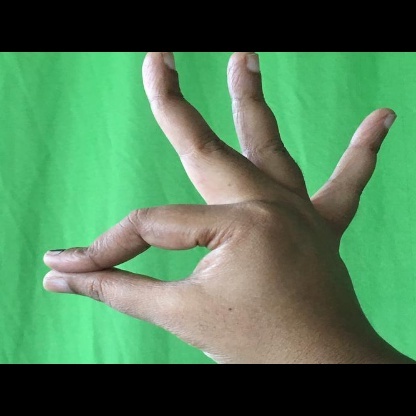
Mudra: Hamsasyam